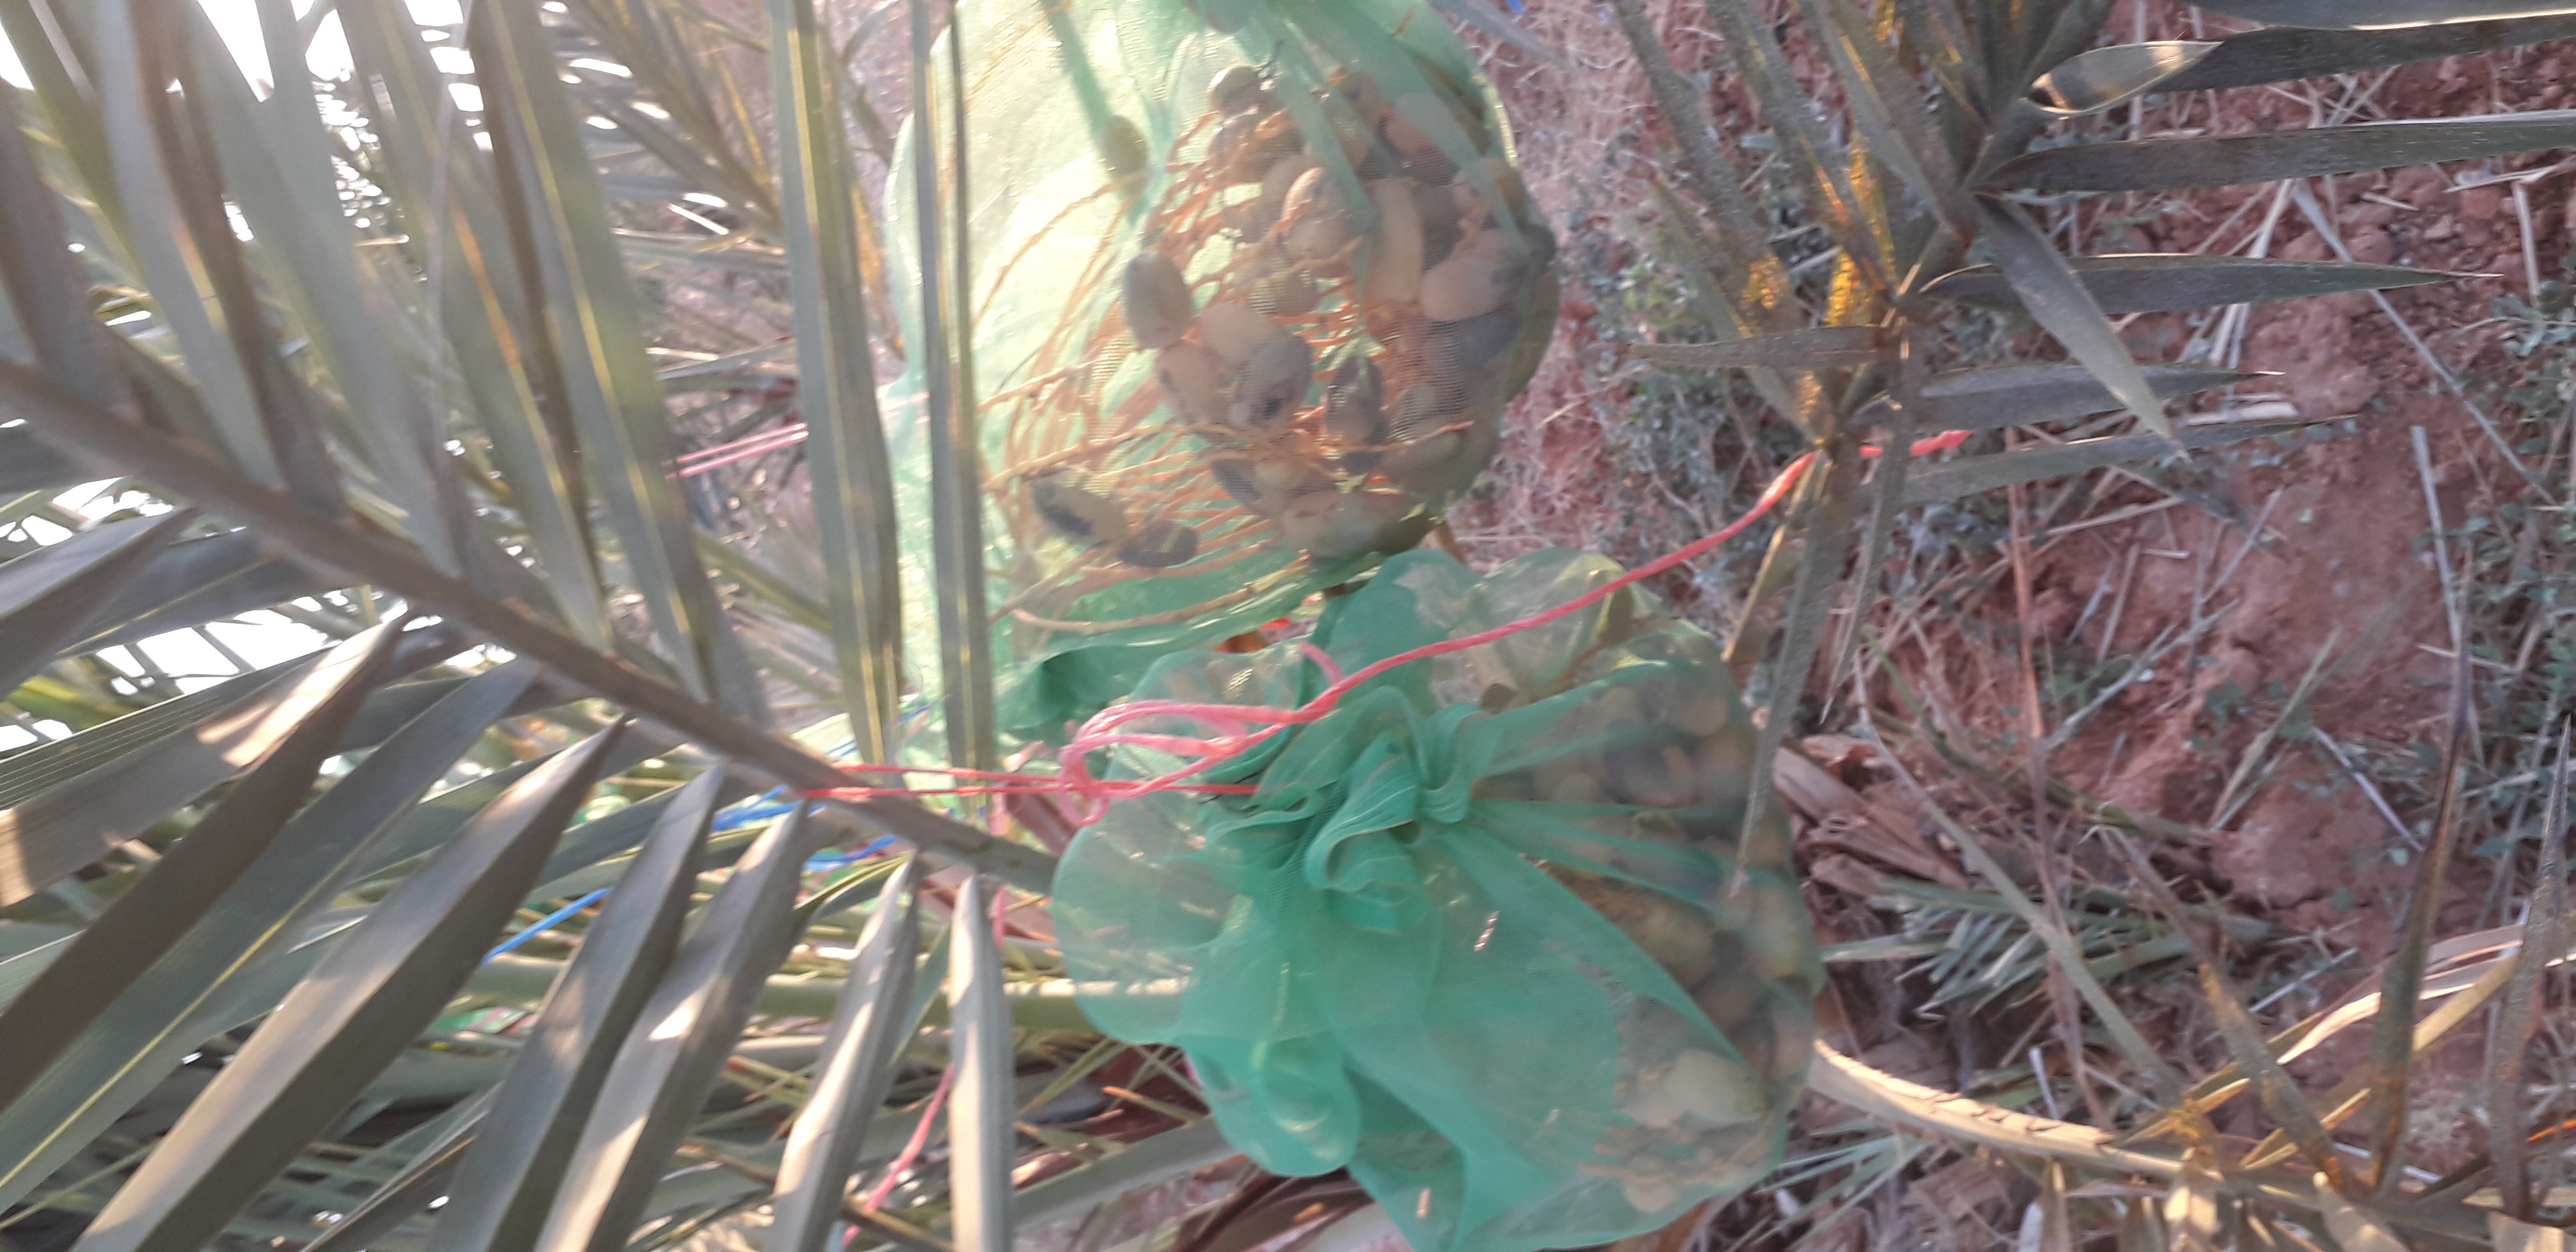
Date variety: Boumajhoul